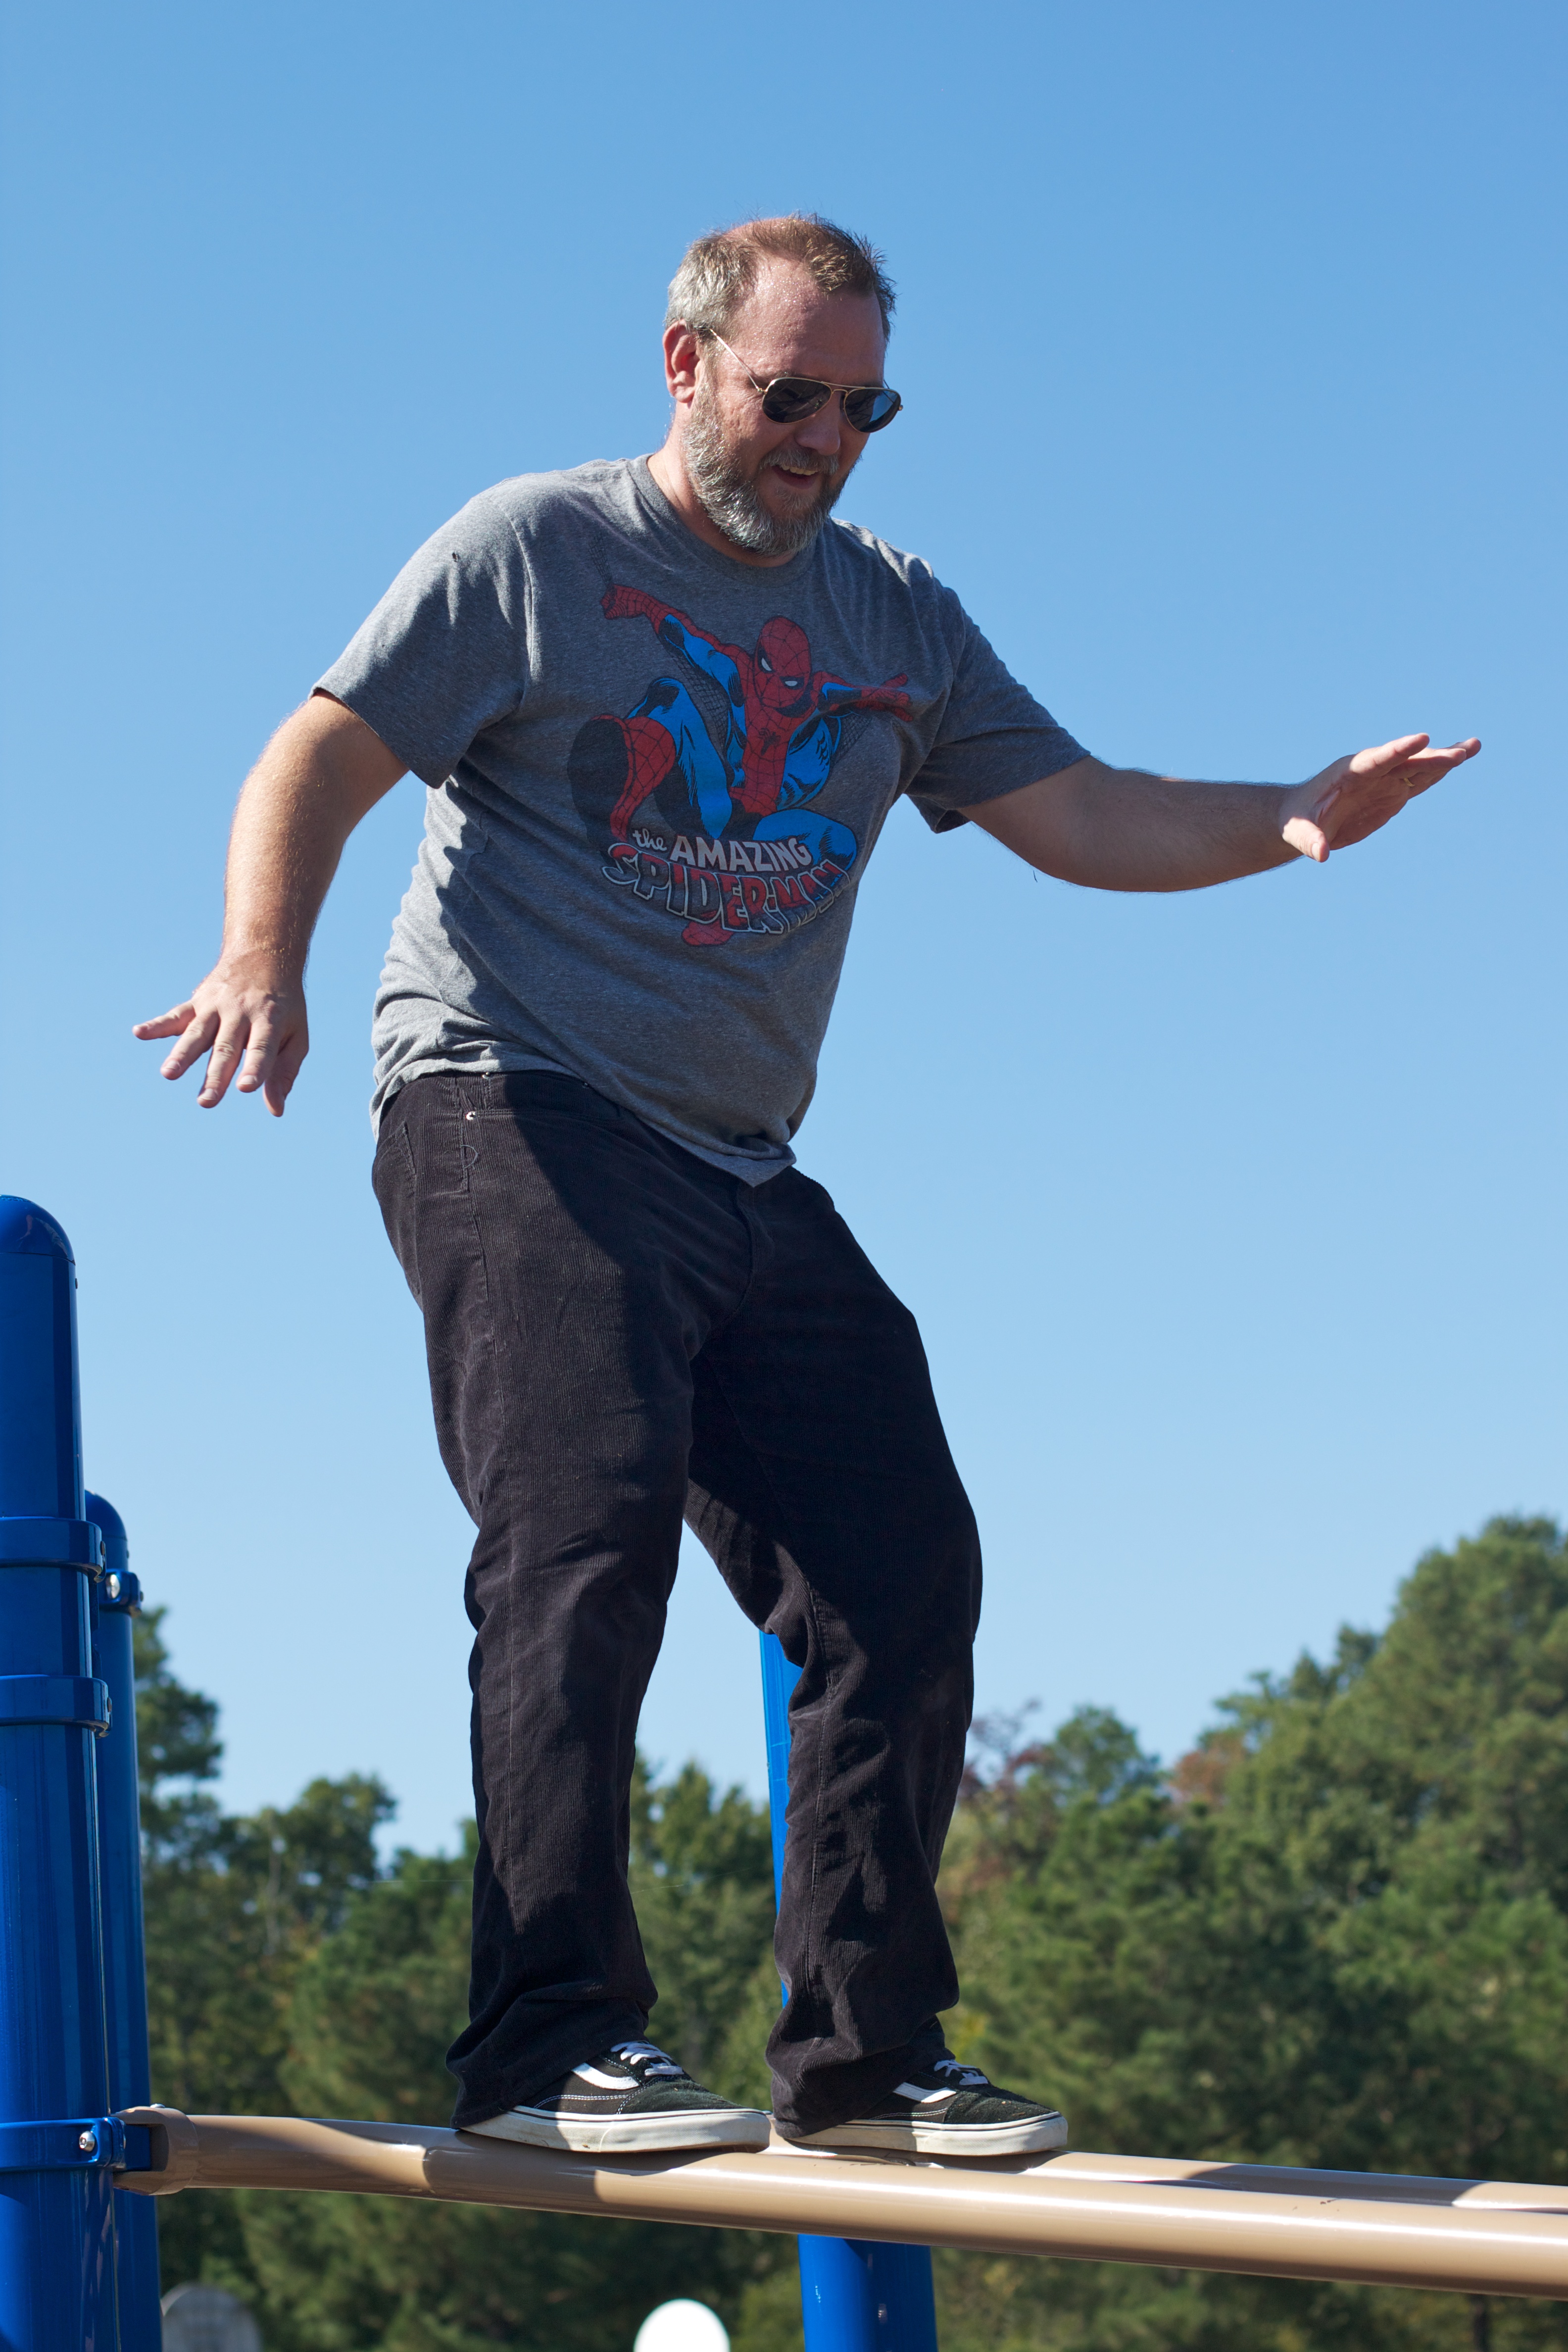
skateboard, jumping, blue, extreme sport, fun, sports, odyssey, atmosphere of earth, skateboarding equipment and supplies, boardsport